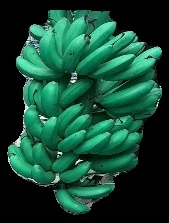
Variety: rasbale
Grade: grade1